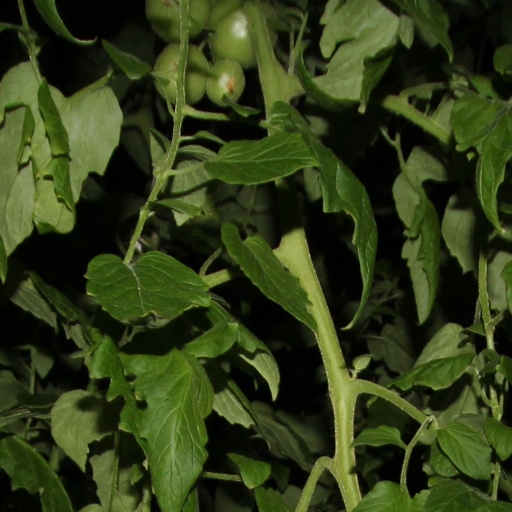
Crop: tomato